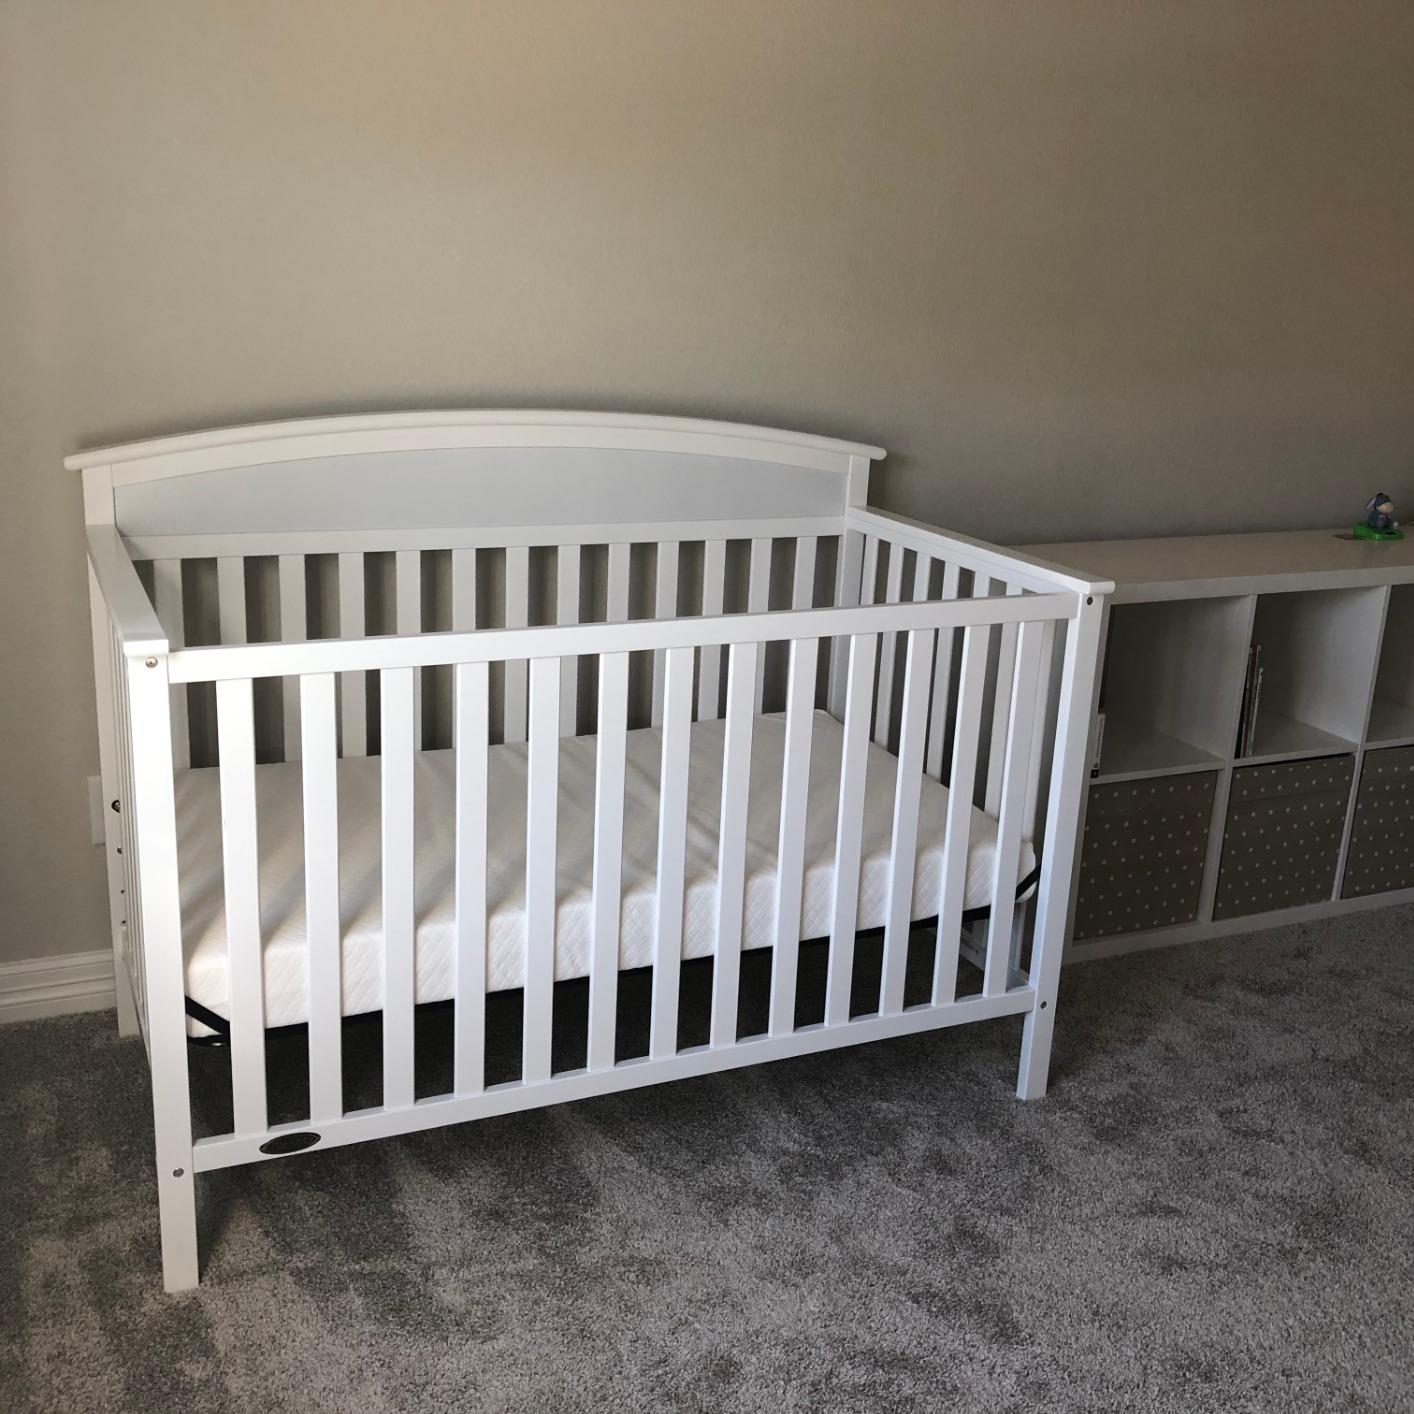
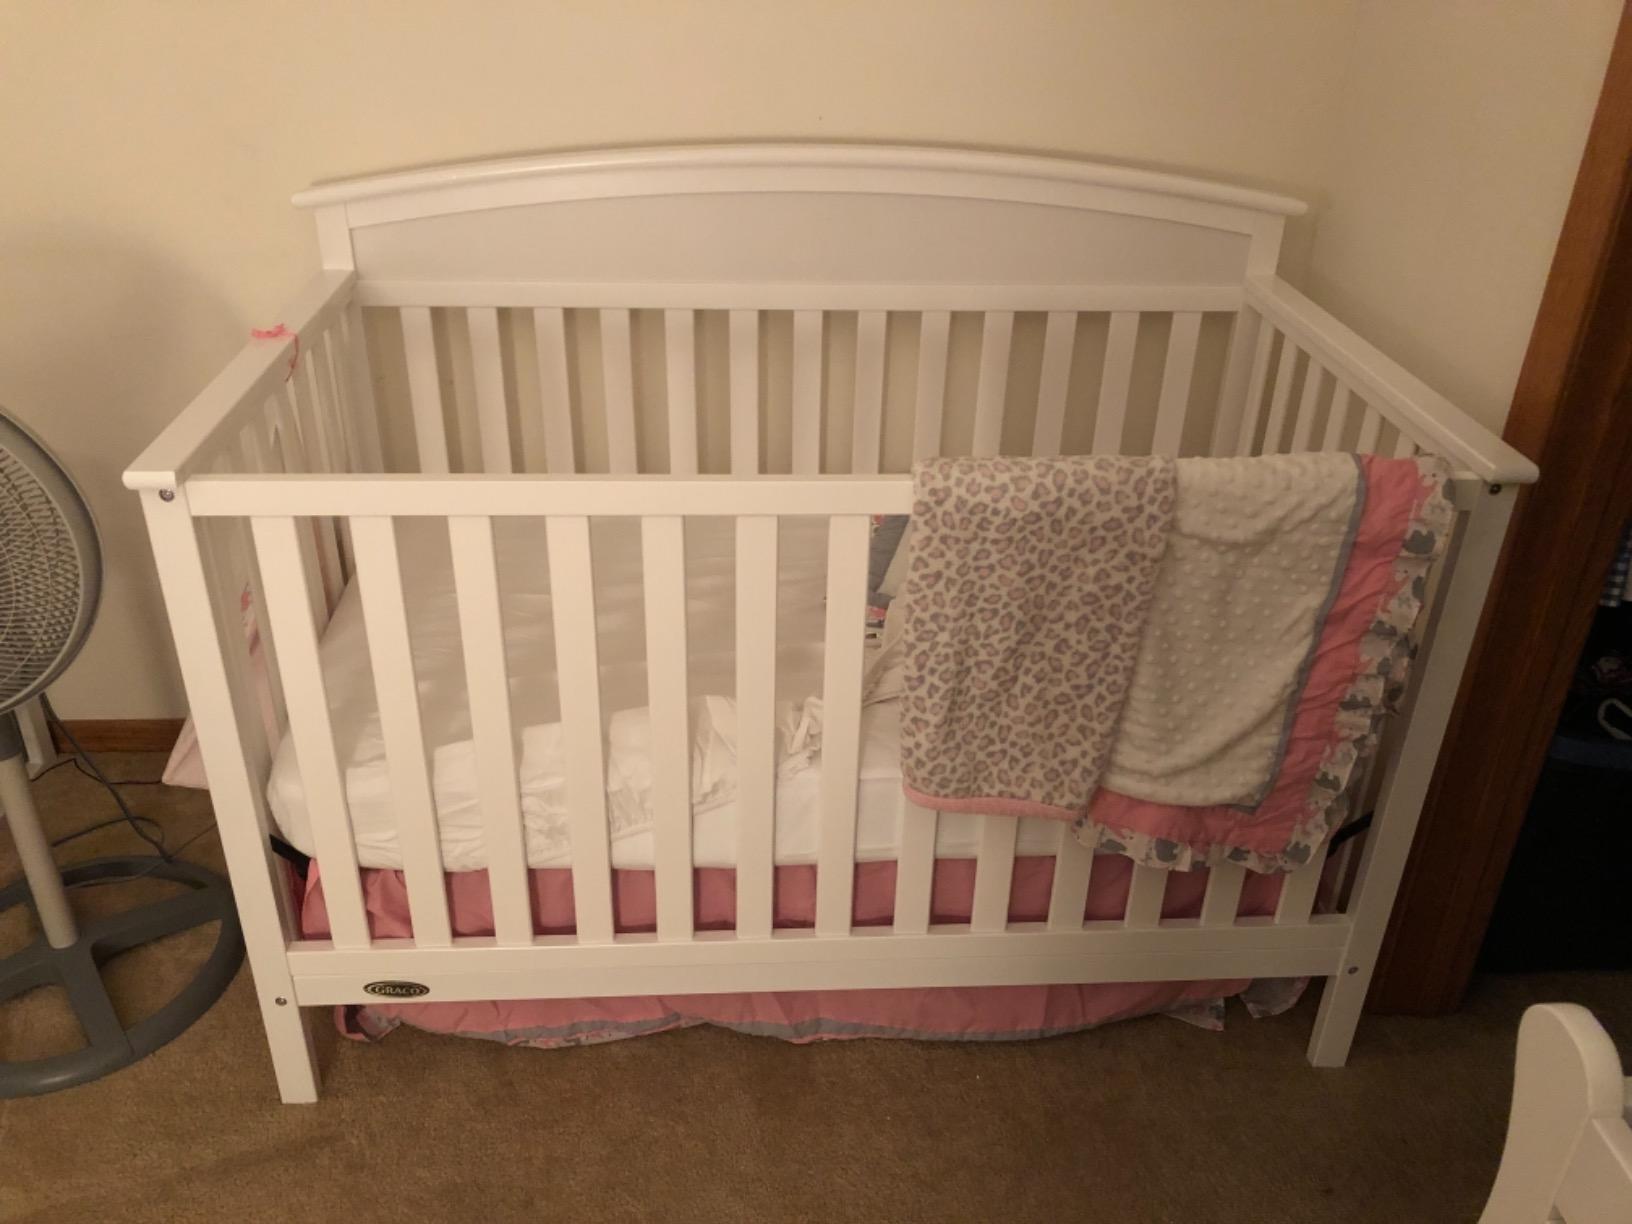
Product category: products_crib
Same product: yes